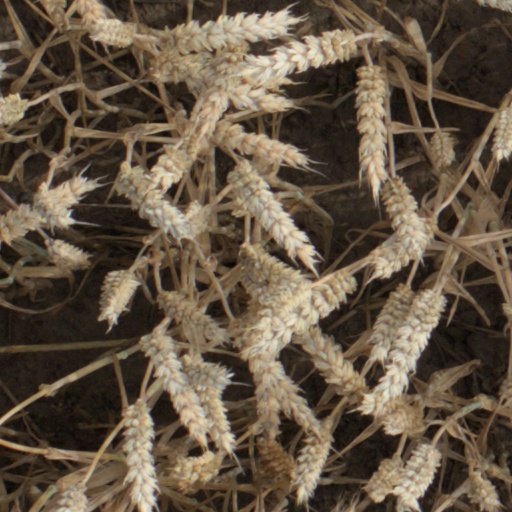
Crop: wheat